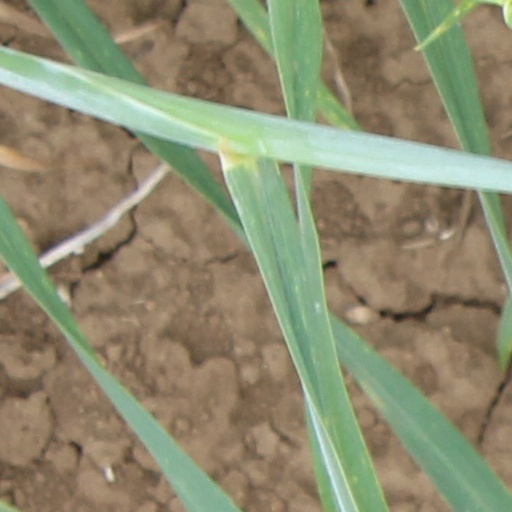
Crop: wheat